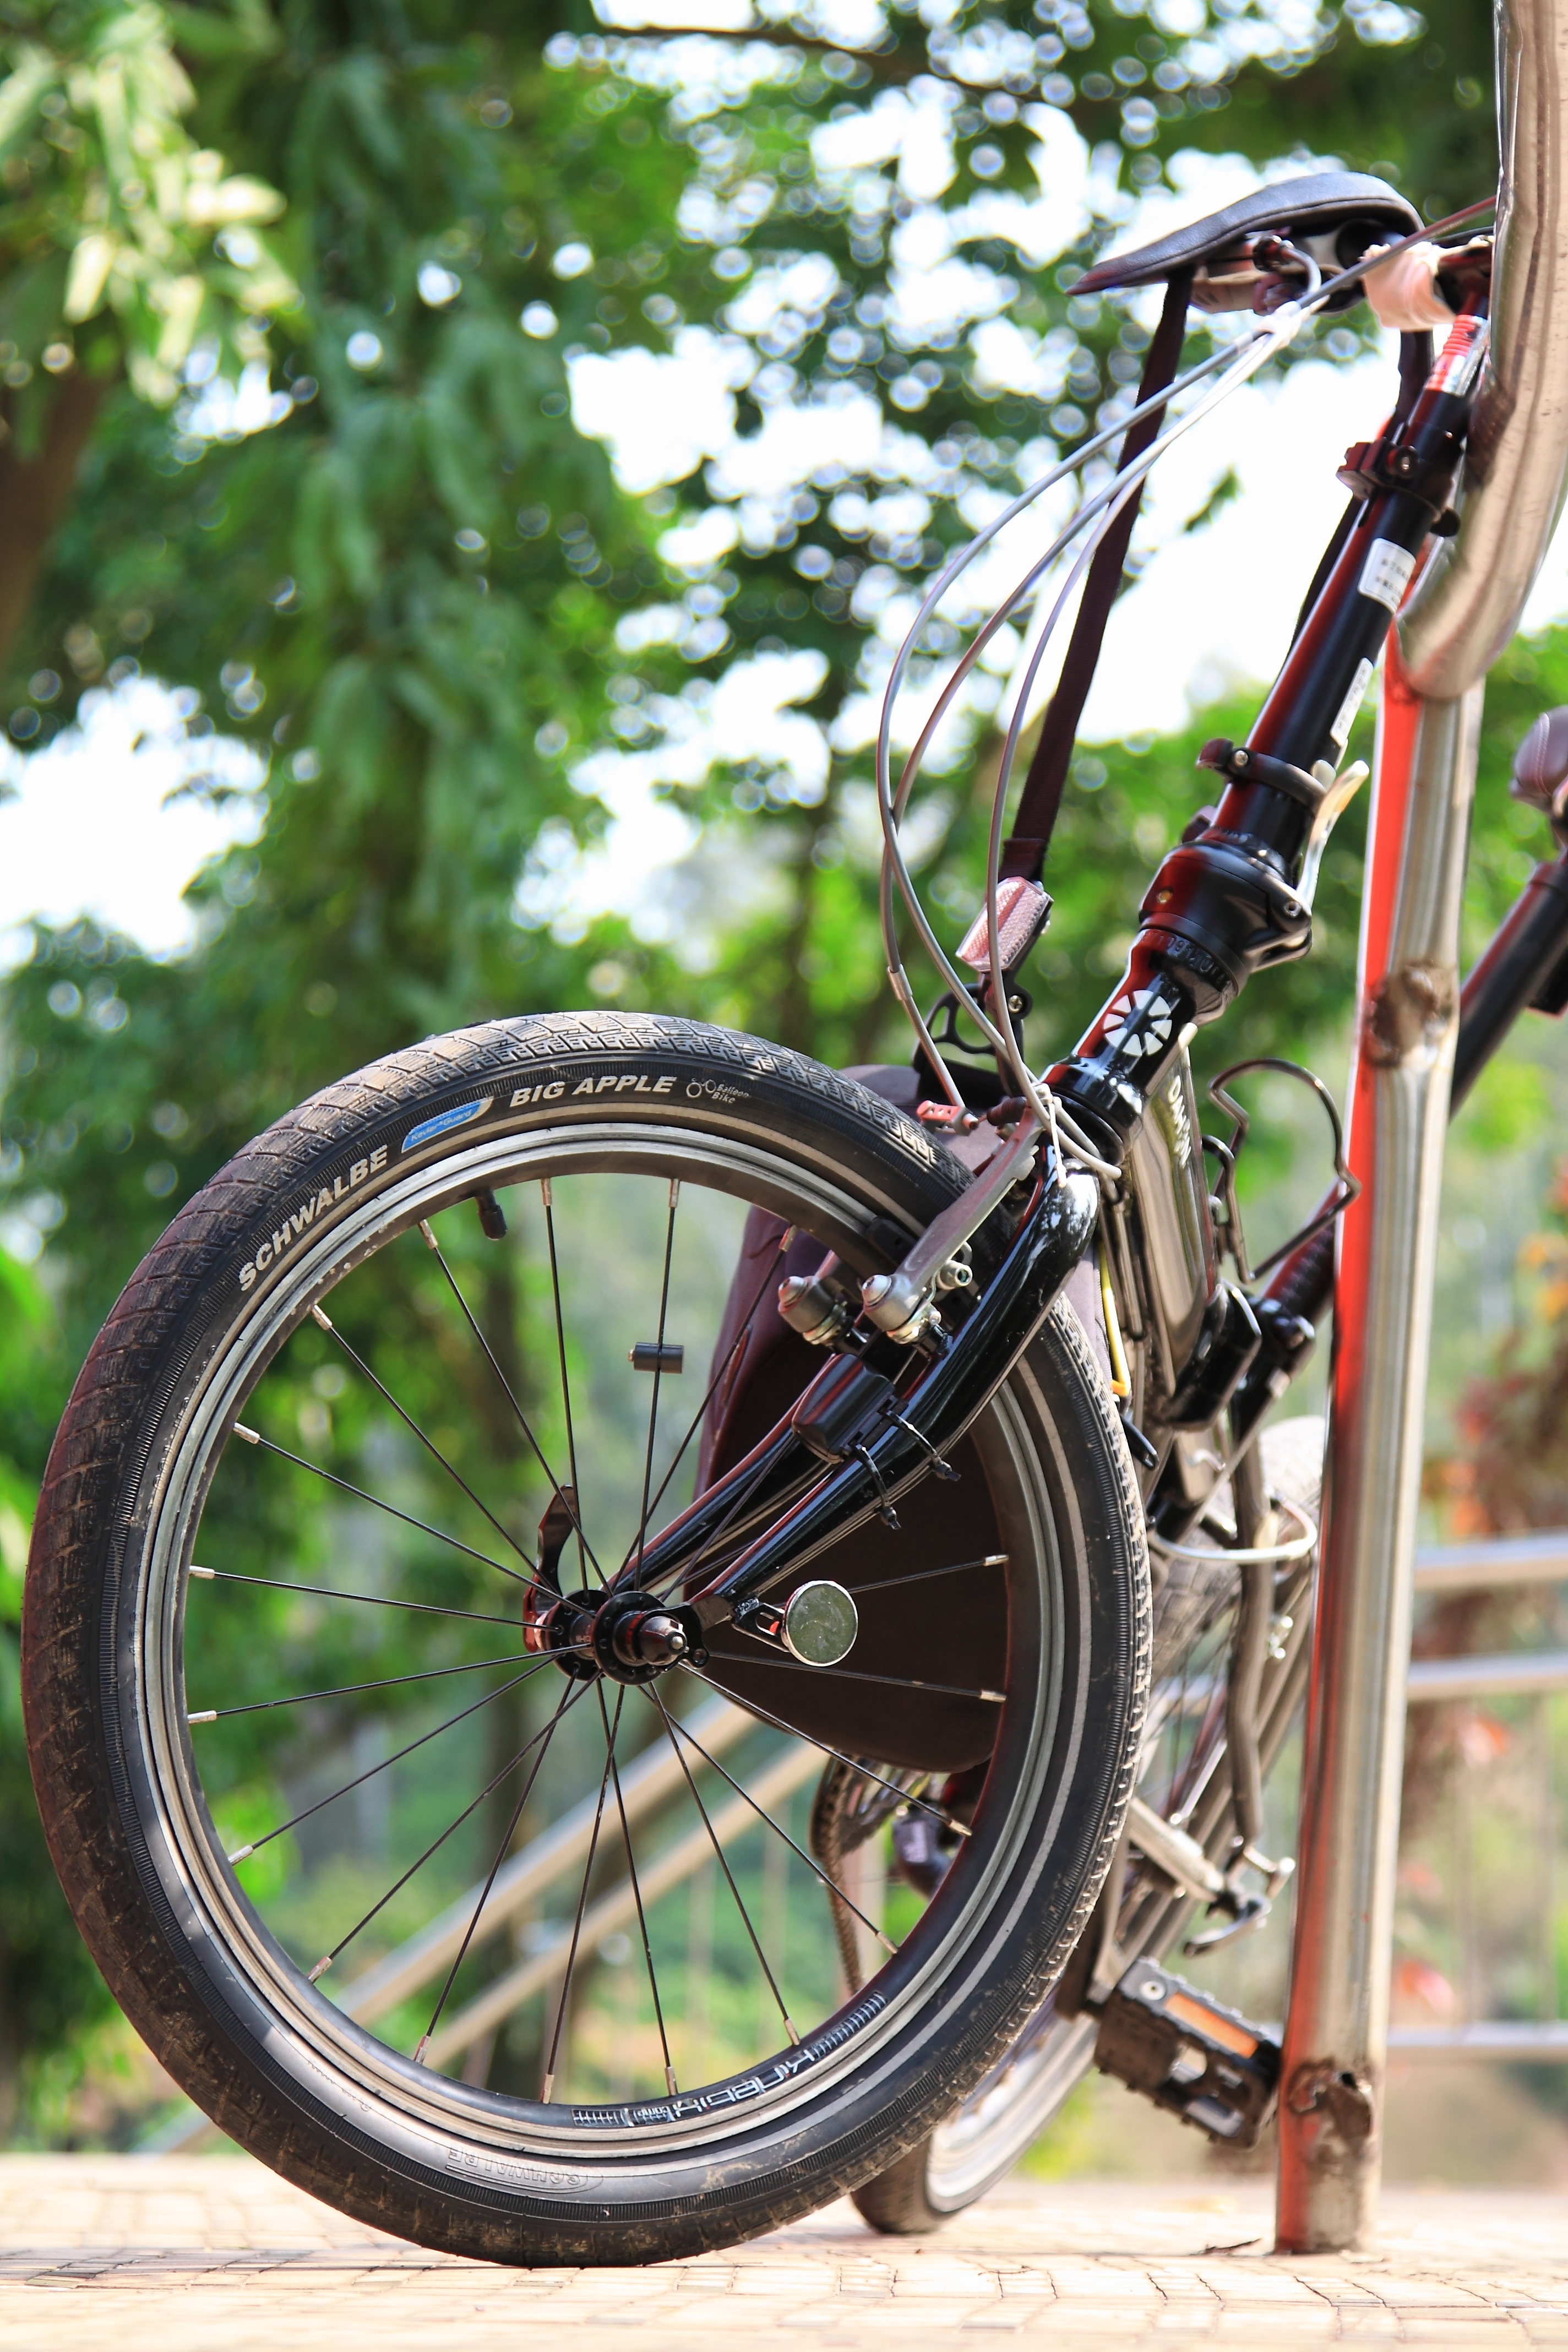
wheel, bicycle, vehicle, spoke, leisure, sports equipment, mountain bike, cycling, sports, freeride, mountain biking, bicycle frame, bicycle wheel, cycle sport, cyclo cross bicycle, downhill mountain biking, bmx bike, road bicycle, racing bicycle, hybrid bicycle